Gracilaria

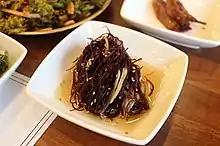
"Kkosiraegi-muchim" (seasoned gracilaria)

"Gracilaria" is used as a food in Filipino, Hawaiian, Japanese, Korean and Sri Lankan cuisines. In Japanese cuisine, it is called "ogonori" or "ogo", and used to make "tokoroten". In the Philippines, it is called "gulaman" and used to make a gelatin substitute. In Jamaica, it is known as "Irish moss". In Korea, it is known as "kkosiraegi".